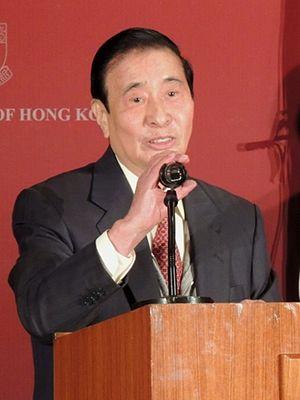
Lee Shau-kee, est un milliardaire et philanthrope hongkongais connu comme magnat de l'immobilier et propriétaire majoritaire du conglomérat Henderson Land Development ayant des intérêts dans l'immobilier, les hôtels, les restaurants et les services Internet.